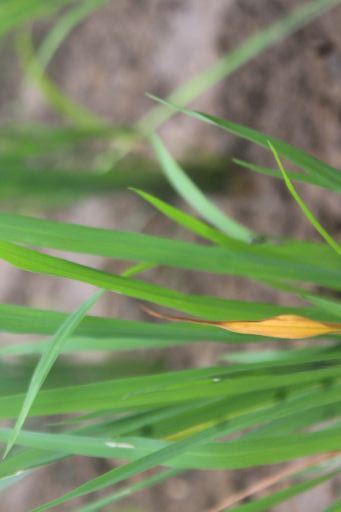
Disease: Tungro